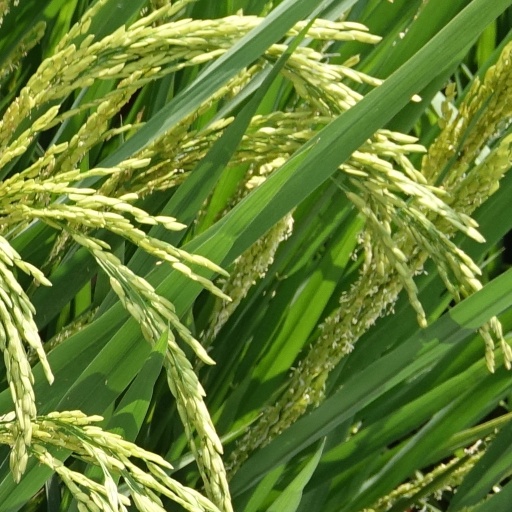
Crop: rice